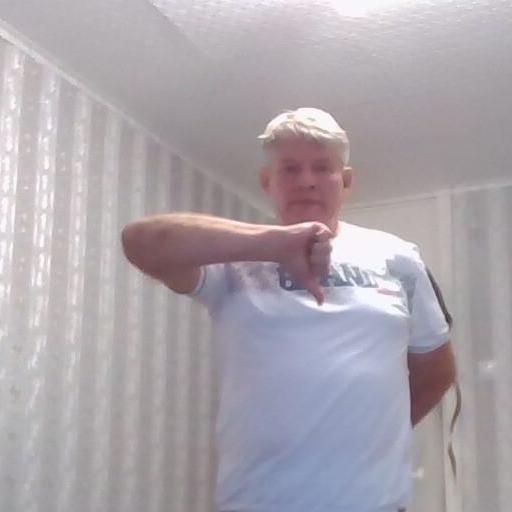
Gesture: dislike